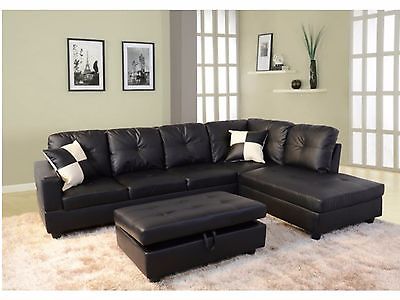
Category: sofa